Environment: real
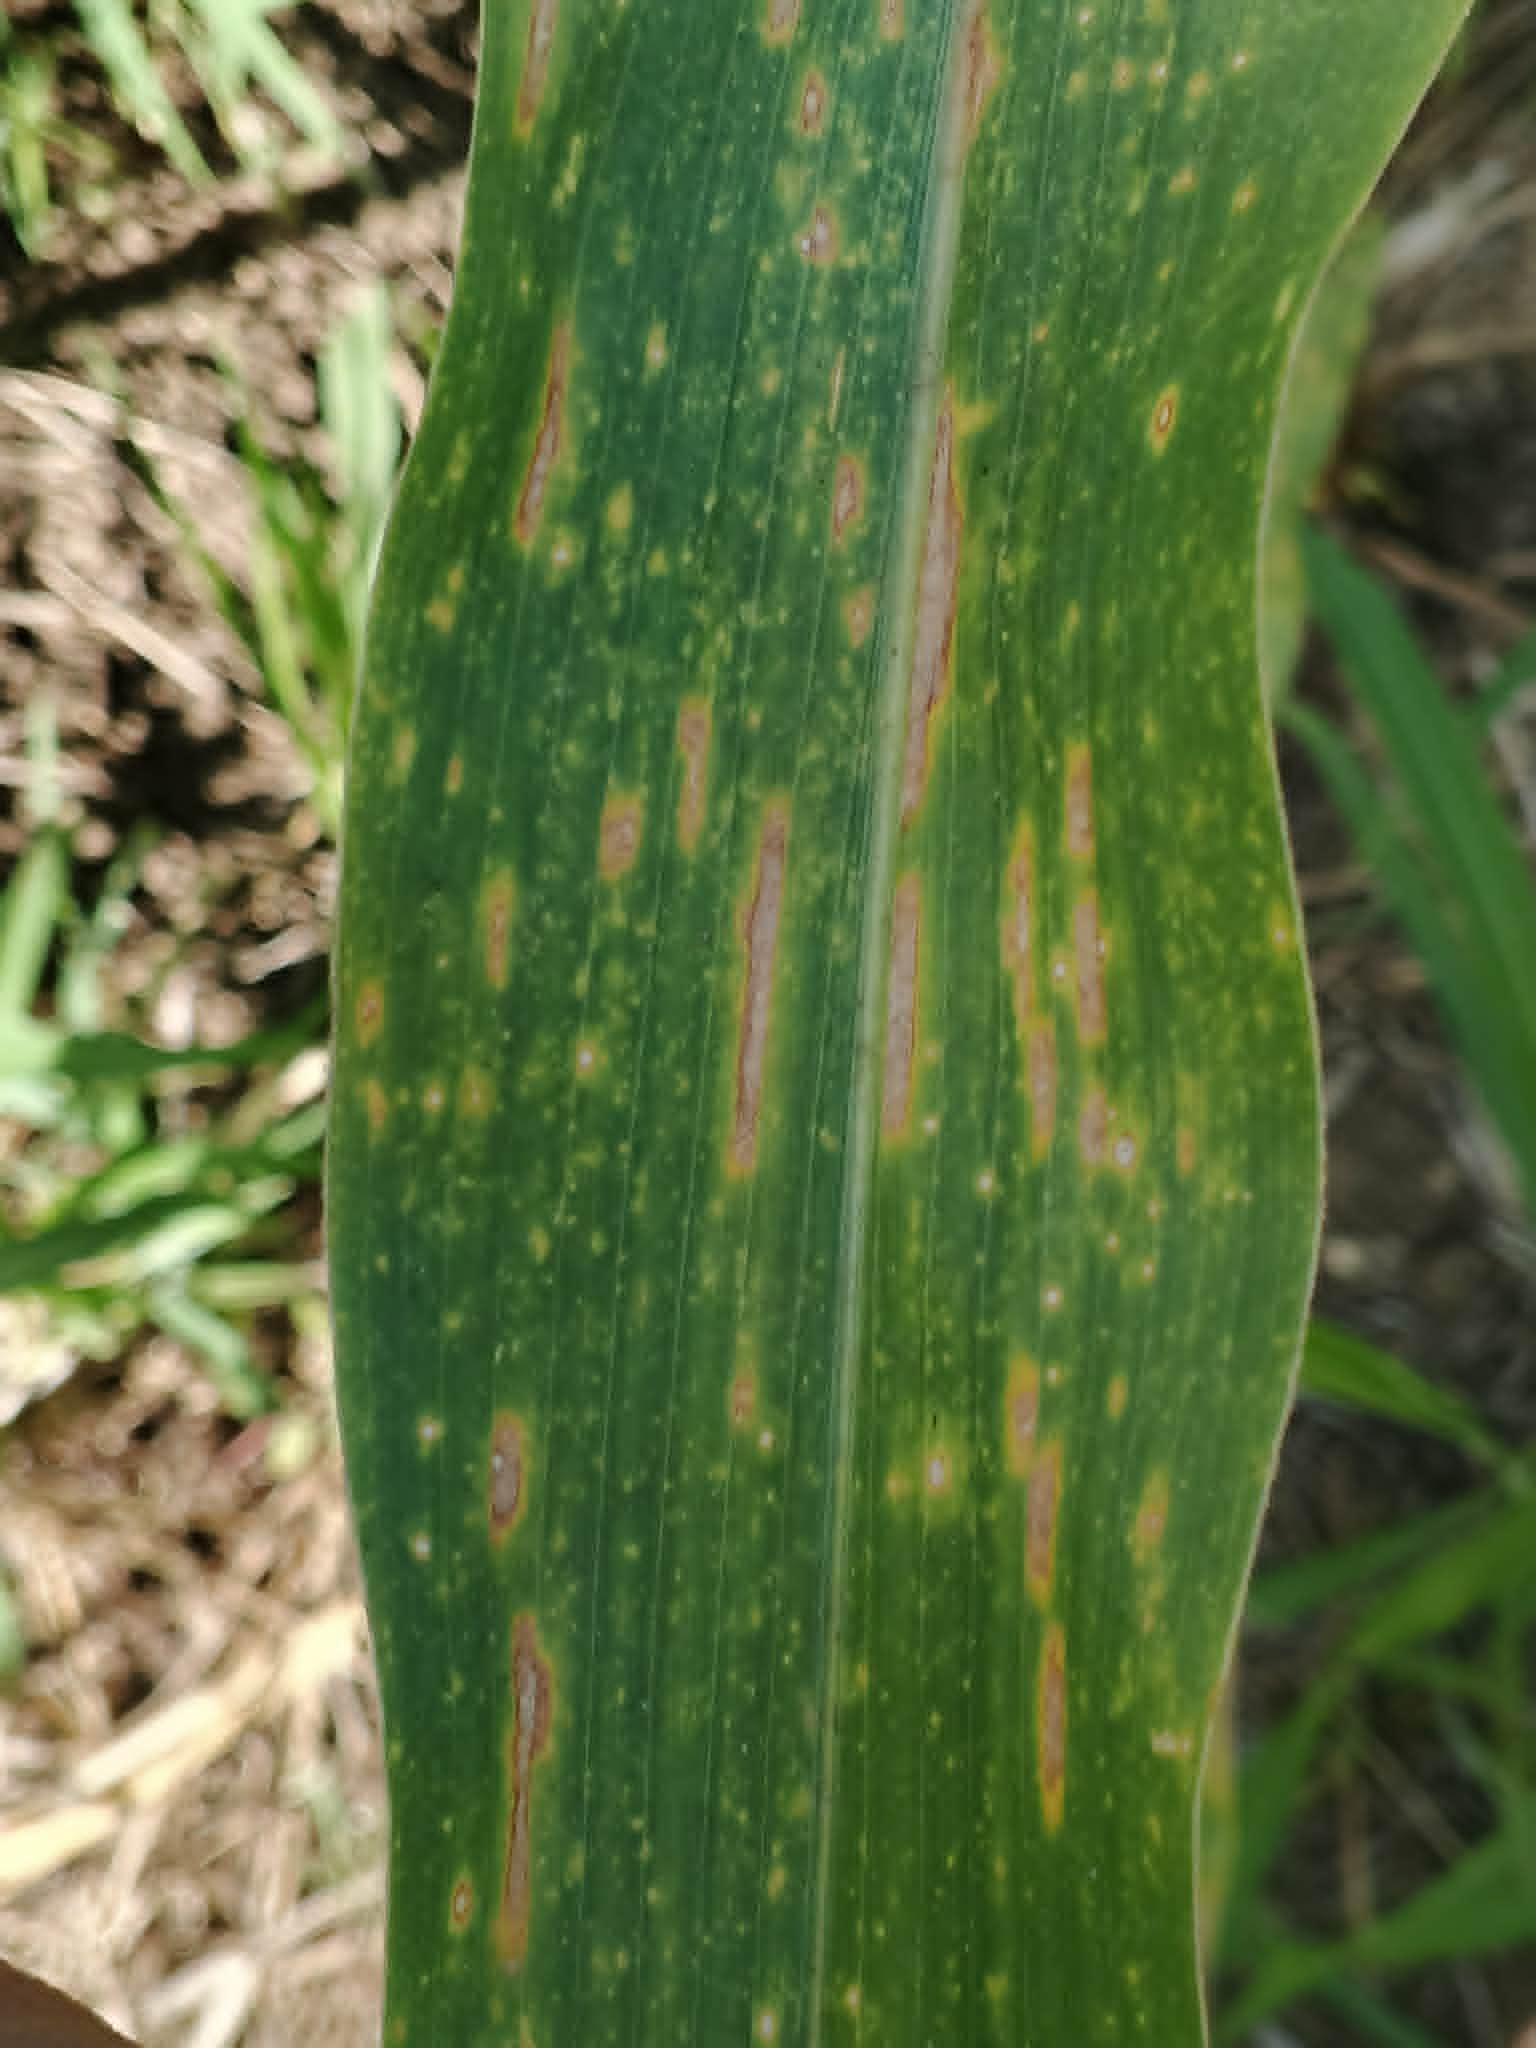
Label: gray_leaf_spot